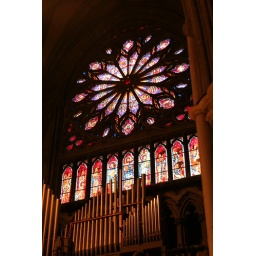
The rose window in Nidaros Cathedral, Trondheim